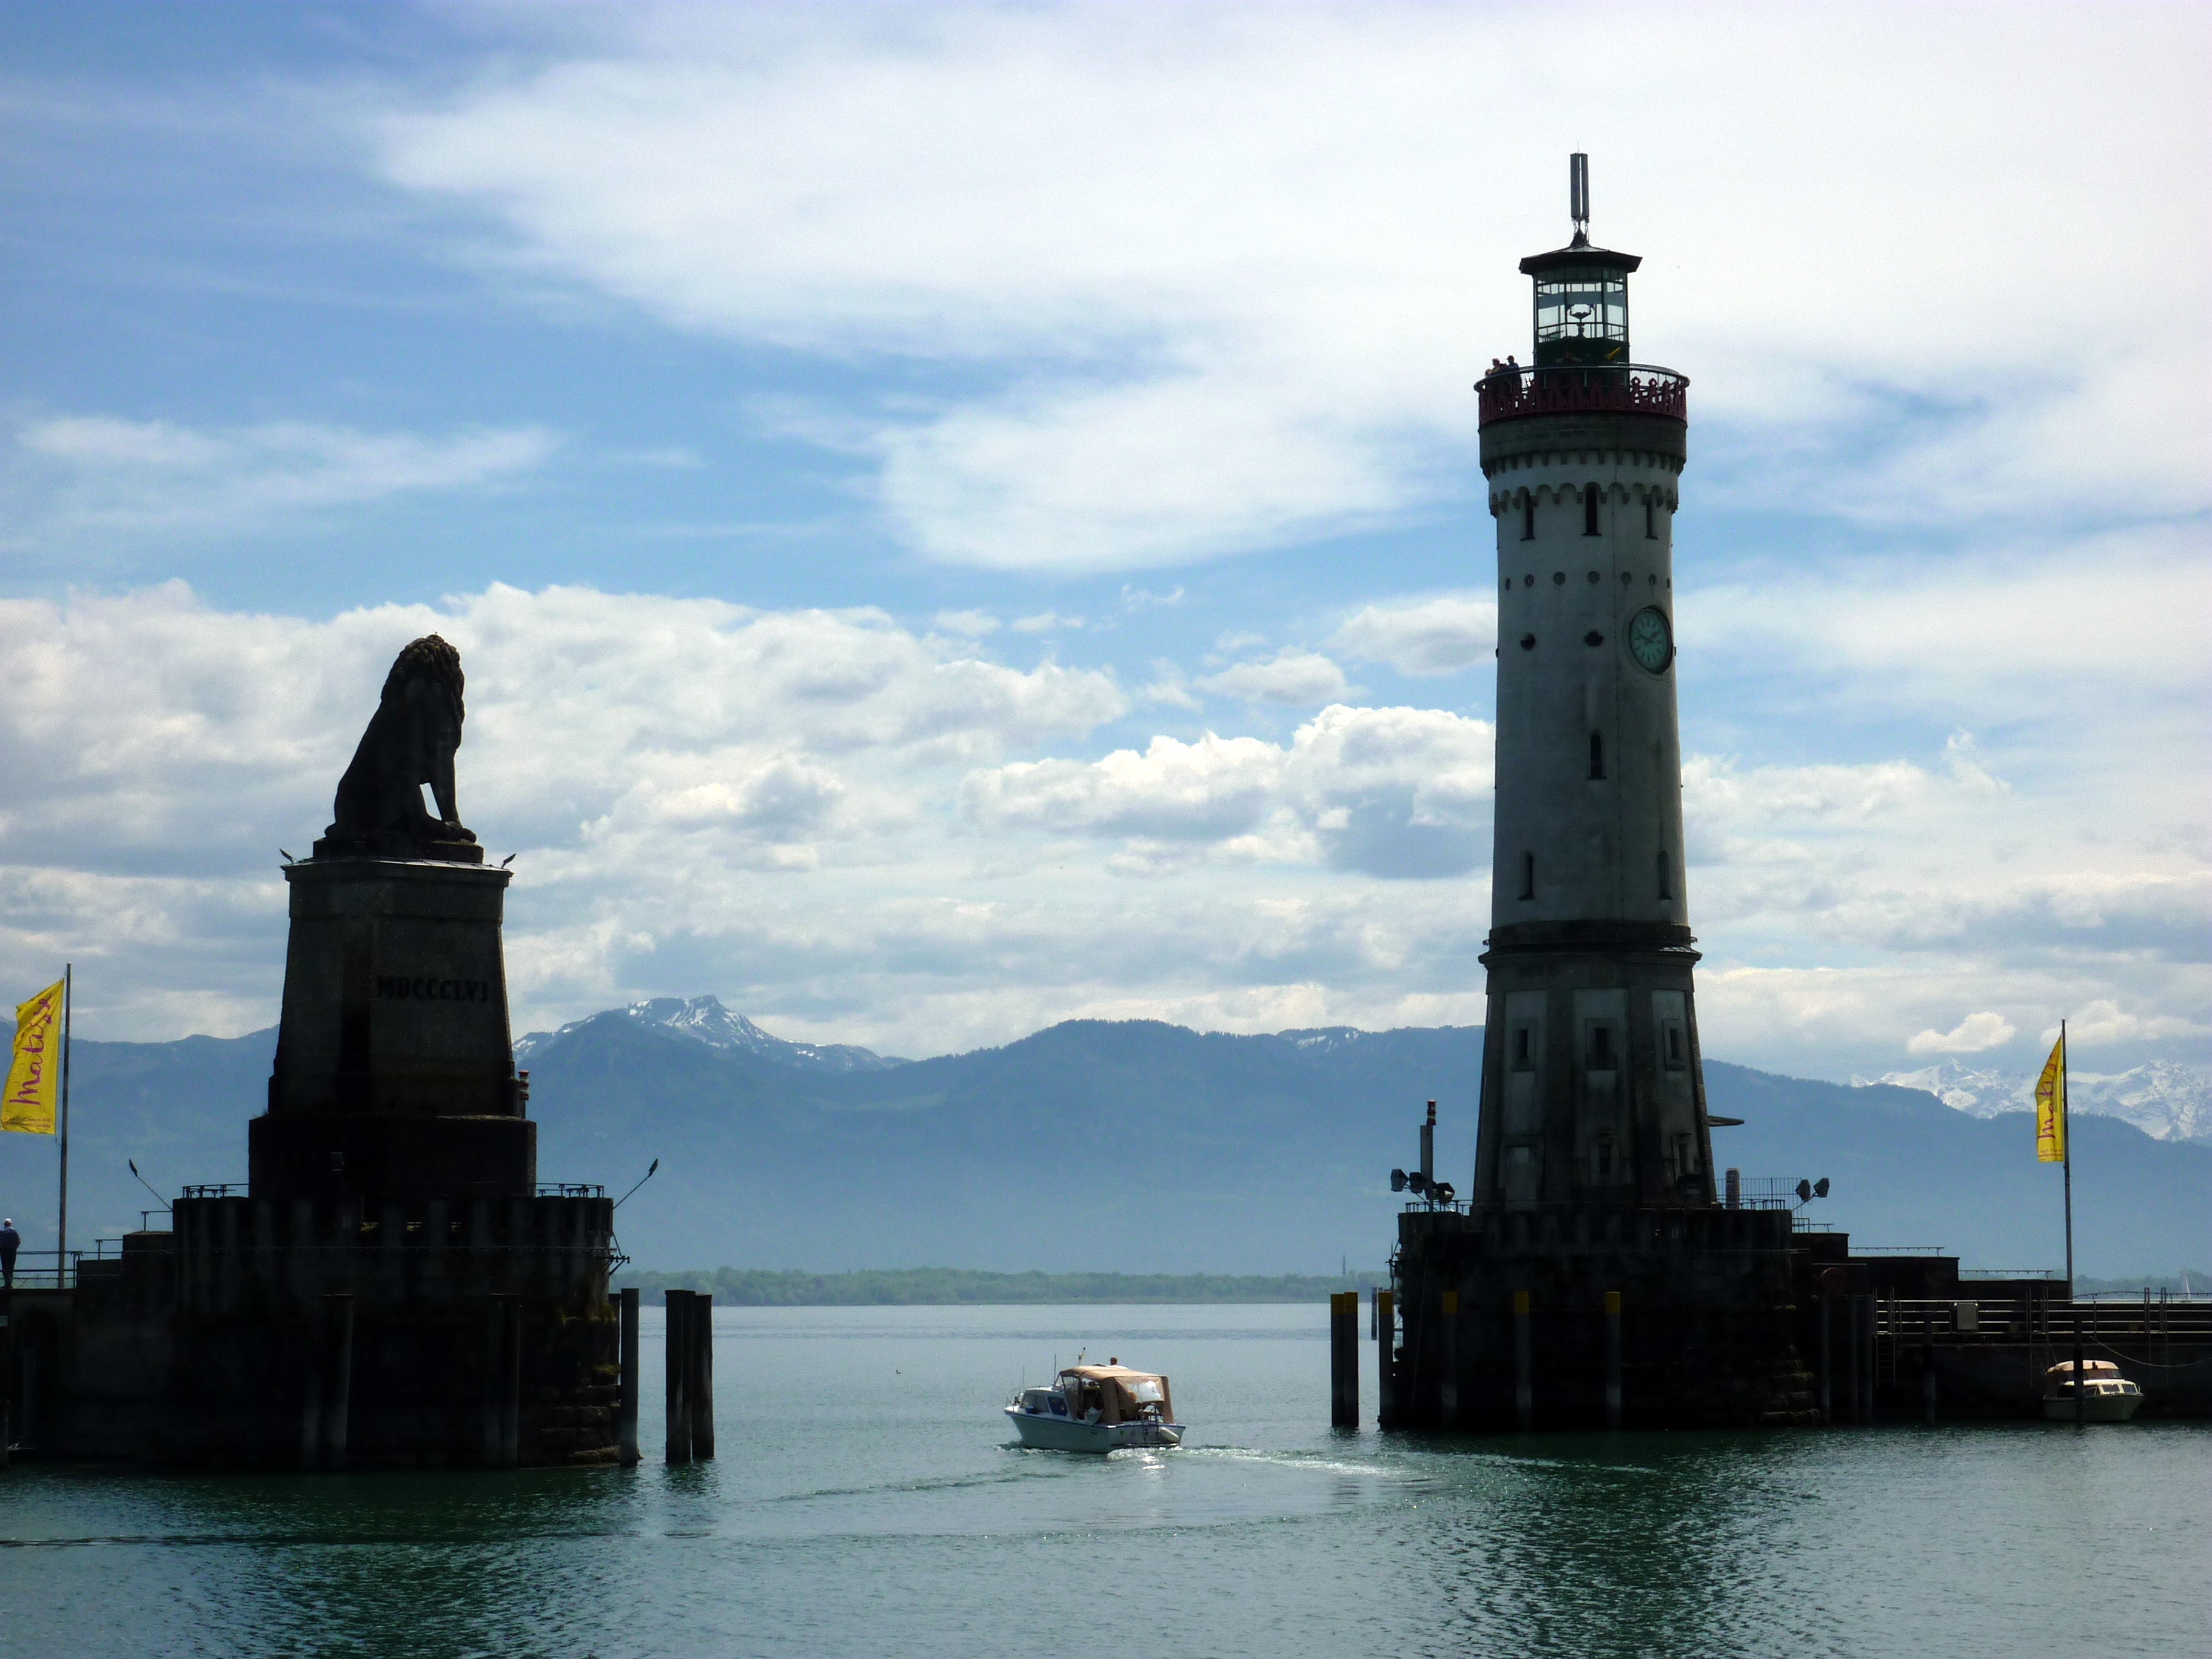
sea, coast, water, ocean, cloud, lighthouse, architecture, skyline, building, city, dusk, reflection, tower, bay, landmark, harbor, homes, germany, historically, lindau